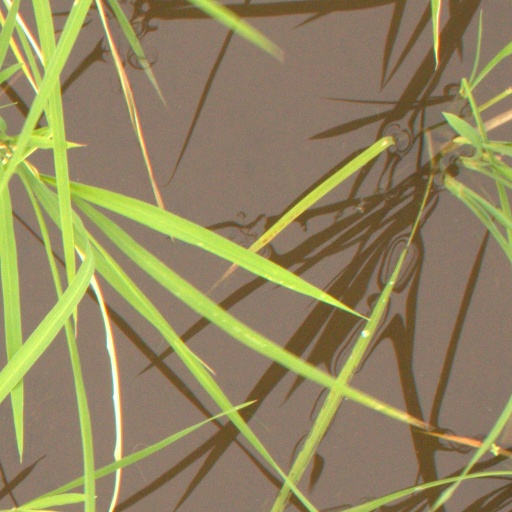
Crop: rice